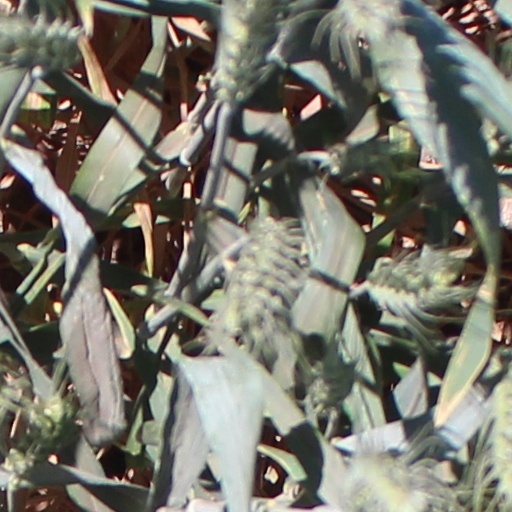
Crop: wheat